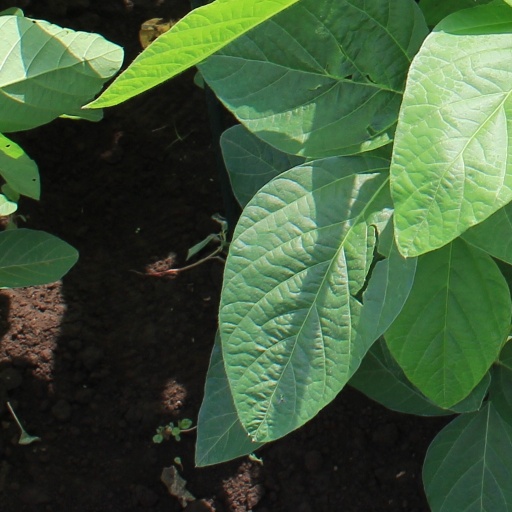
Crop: soybean